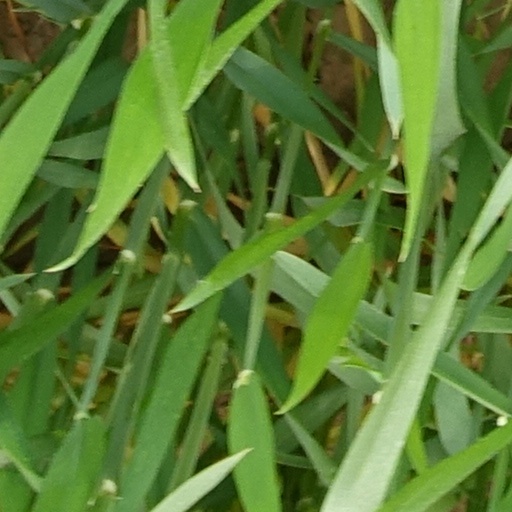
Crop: wheat